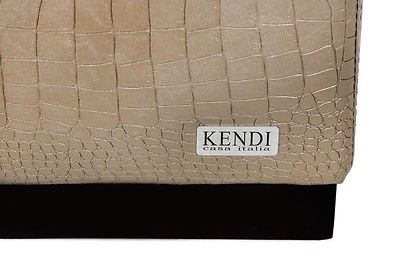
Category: sofa